Muazzez İlmiye Çığ

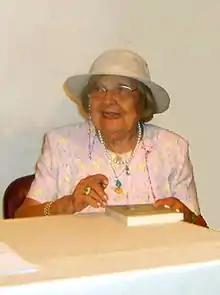
İlmiye Çığ in Mersin

Married to M. Kemal Çığ, the director of Topkapı Museum, Çığ became a prominent advocate for secularism and women's rights in Turkey, and an honorary member of German Archeology Institute and İstanbul University Institute of Prehistoric Sciences. She has gained renown in her profession for the diligent and systematic investigation evident in her books, scholarly papers and general interest articles published in magazines and newspapers such as "Belleten" and "Bilim ve Ütopya". In 2002, her autobiography, "Çivi Çiviyi Söker", framed as a series of interviews by journalist Serhat Öztürk was published by the Türkiye İş Bankası publishing house.